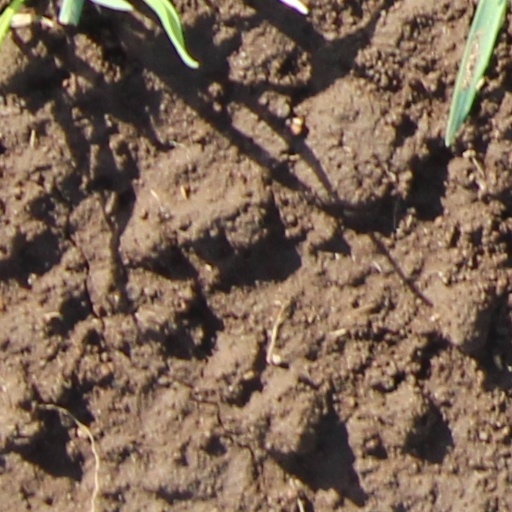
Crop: wheat